Lies Noor

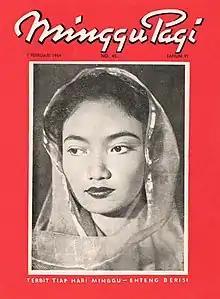
Noor on the cover of "Minggu Pagi", 1955

Noor was most productive in 1955, when she appeared in five different films: "Gagal" ("Failure"), "Peristiwa Didanau Toba" ("The Lake Toba Incident"), "Sampai Berdjumpa Kembali" ("Until We Meet Again"), "Ibu dan Putri" ("Mother and Daughter"), and "Oh, Ibuku" ("Oh, Mother"). She was able to demand Rp 10,000 for a film produced in Jakarta or Rp 12,500 for a film produced outside of the city. When she was approached by Honey Motion Pictures for "Awan dan Tjemara" ("Clouds and Pines", 1955), she refused to take the lead role as she was only offered Rp 7,500; the role went to a newcomer, Triana.